Empresa de China

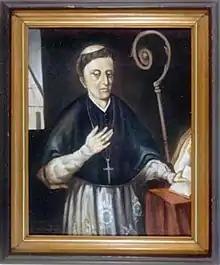
Domingo de Salazar, missionary and bishop.

Sánchez returned in time to participate in the third council of the synod, in 1583, where he shared the possibility of a conquest with Bishop Domingo de Salazar and missionary Antonio Sedeño, helped by a state of the local economy bad enough to encourage the possibility of expansion. Salazar brought to the table Francisco de Vitoria's thesis about just war, arguing that China had dealt enough abuse to Christians to justify a conflict. He collected reports that Chinese authorities were obstructing preaching activity, and also brought attestations from eight Spanish and Portuguese navigators mistreated in their contact with Chinese. Salazar gave also strategic suggestions, proposing to draw the help of Japan through their local network of Portuguese Jesuits, as well as confiscating the Chinese merchant ships in Manila to fund the initial war effort. However, by carefully following Vitoria's theories, he considered it was soon to decide whether the conquest was legitimated or not. The conclusions were contained in a document sent to King Philip.